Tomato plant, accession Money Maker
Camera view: horizontal (90 deg, fisheye); turntable rotation: 180 degrees
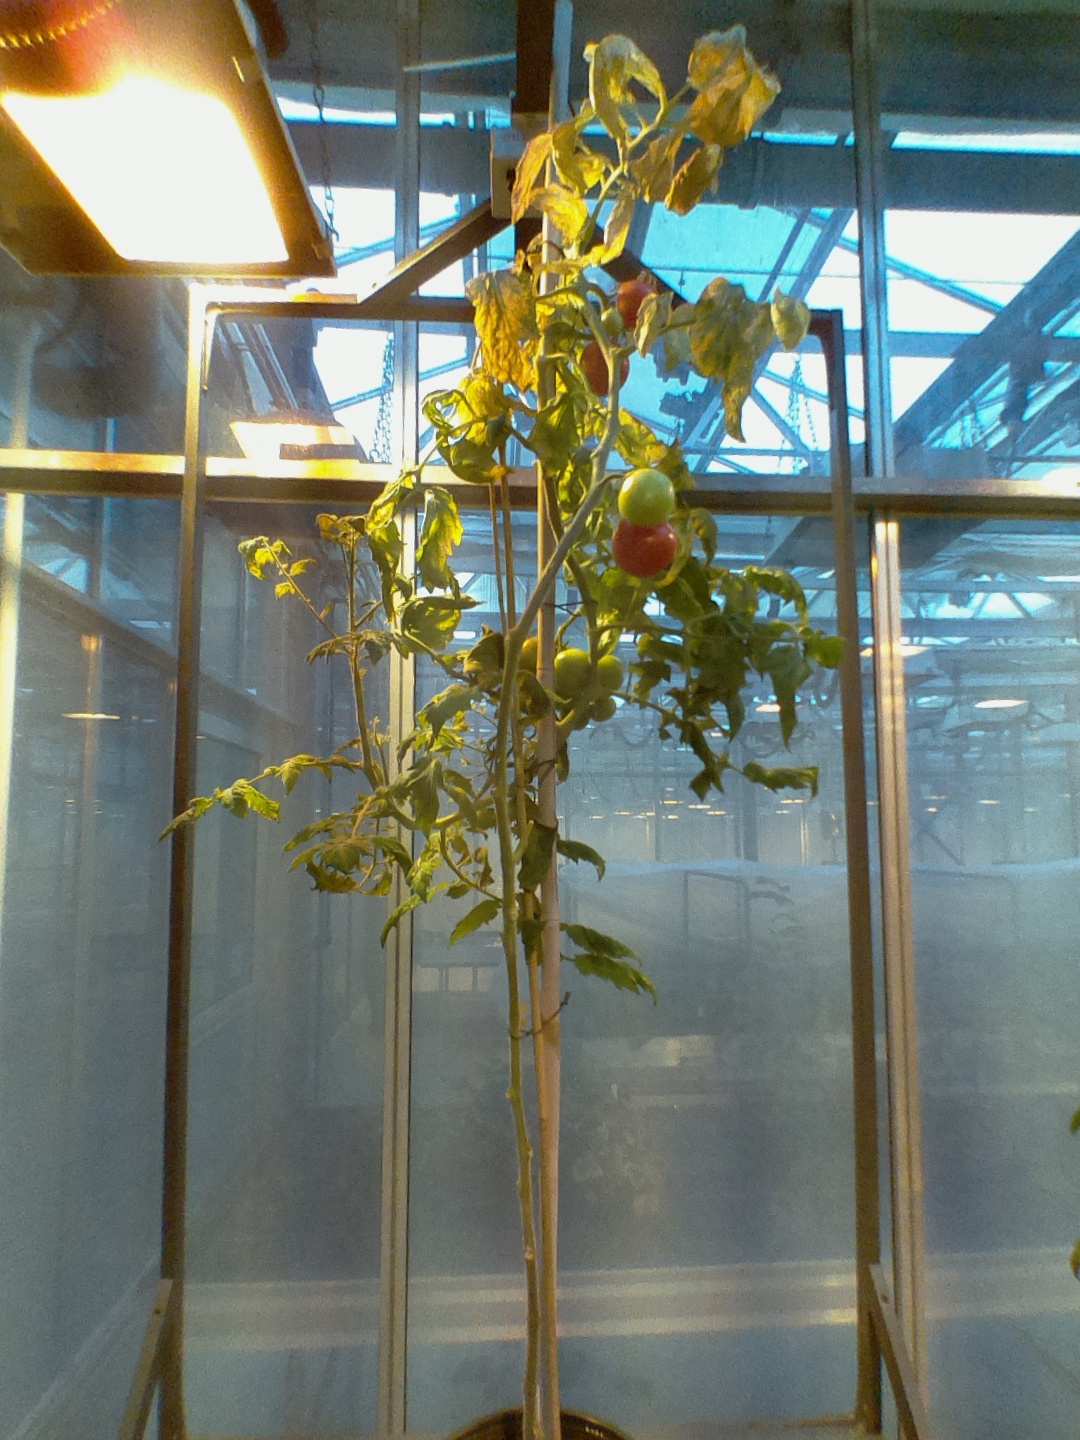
BBCH growth stage 89: 90%-100% of fruits show typical fully ripe color